Question: Where is the red overhang?
Tambaya: Ina jan rumfar?
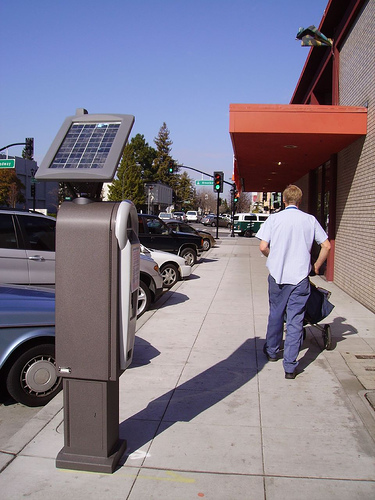
Answer: On the building.
Amsa: Akan ginin.